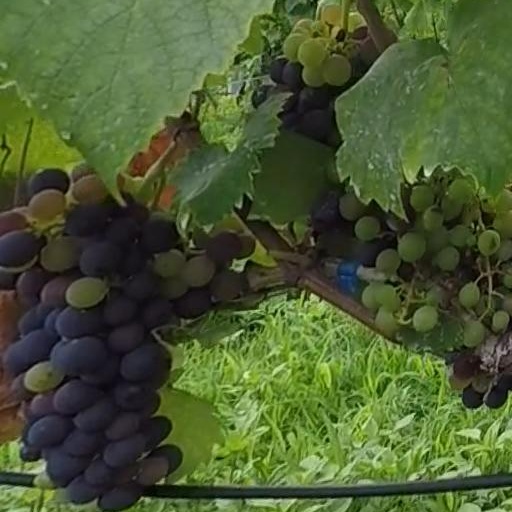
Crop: grape